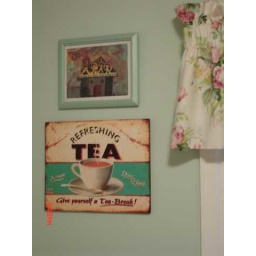
Brought &amp;quot;Tea&amp;quot; sign in from kitchen and framed one of my collages....